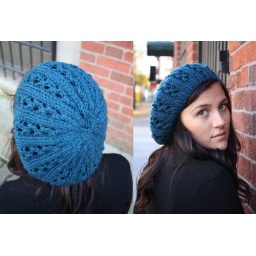
Wavelength hat in Peacock blue